College admissions in South Korea

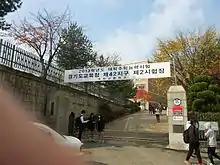
Suri high school, 2013 College Scholastic Ability Test

From 1994, the recruitment unit was changed to Ga, Na, and Da-category (in the past, there was also the La-category) according to the entrance examination period. The achievement test was abolished and the College Scholastic Ability Test (CSAT) was conducted. In the 1994 college entrance exam, both the College Scholastic Ability Test and the university examination were held. The College Scholastic Ability Test, is usually held on the first Thursday of November and takes place for about eight hours, excluding a one-hour lunch and break time. Throughout the test, students are required to complete six sections: National Language (Korean), English, Mathematics, Korean History, Social Studies or Science or Vocational Education, and a Second Foreign Language (Chinese, Classical Chinese, Japanese, Vietnamese, Spanish, Russian, or Arabic). The mathematics section is further divided into two types, namely Ga and Na. Ga is typically preferred by students who are studying natural science, while Na is more suited for students studying humanities. Despite this, most students tend to choose Ga for the CSAT as it covers topics that are taught in high school. Students are also given the option to choose their subordinate subjects from a selection of Science subjects such as Physics, Biology, Chemistry, Earth Science, Social Studies subjects such as Ethics, Geography, History, Political Science, or Vocational Education subjects such as Engineering, Commerce, Oceanography, Agricultural Science, or Home Economics. Later, essay tests or interviews were taken from 1997 to the present day under the government's policy of "banning the main exam," and they are scored and reflected in the entrance examination. It is referred to as the "test first, apply later" system, also known as the "pre-exam, post-support system", in comparison to the previous college entrance system.